Zhou Shoujuan

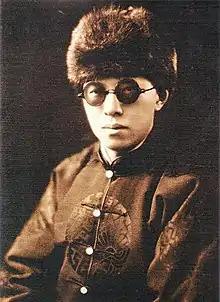
Zhou Shoujuan, c. 1930

Zhou Shoujuan 周瘦鵑 (30 June 1895 – 11 August 1968), born Zhou Zufu, courtesy name Guoxian, also known by his English name Eric Chow, was a Chinese novelist, screenwriter, literary editor, and English–to-Chinese literary translator.